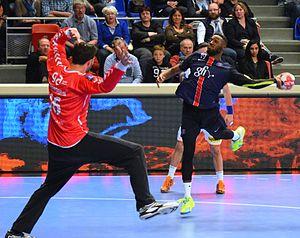
PSG Handball / Toulouse Fenix Handball lors de la 21e journée du championnat de France de handball masculin le 16 avril 2016 au stade Pierre de Coubertin à Paris.
Luc Abalo, né le 6 septembre 1984 à Ivry-sur-Seine, est un joueur français de handball, évoluant aux postes d'ailier droit et parfois d'arrière droit. Il évolue en équipe de France depuis 2005, et compte donc à son palmarès trois titres européens, trois titres mondiaux et deux médailles d'or olympiques. Il évolue depuis 2020 avec le club norvégien du Elverum Handball.